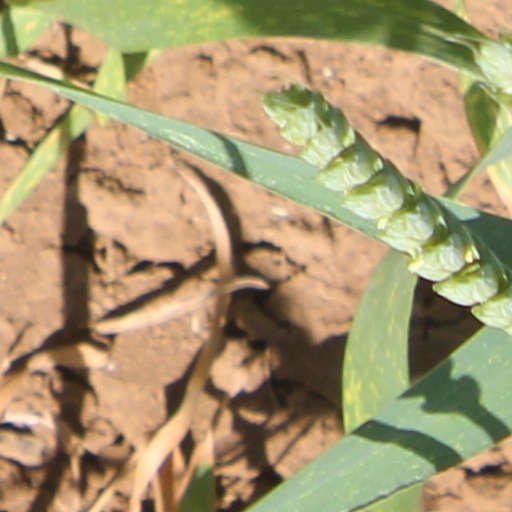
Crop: wheat